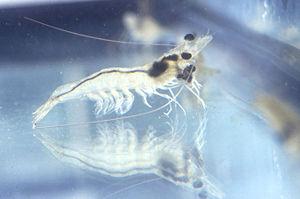
Les Decapoda sont par définition des crustacés possédant 5 paires de pattes. Cet ordre comprend notamment quelques crustacés bien connus, tels que les galathées, les crabes, les crevettes, les écrevisses ou encore les homards et langoustes. On les qualifie dans le langage courant de décapodes, terme qui désigne également le groupe des Sepiida, des mollusques céphalopodes.